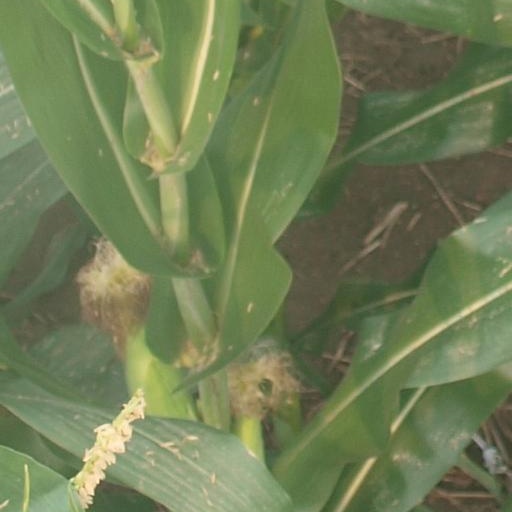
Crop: maize; corn